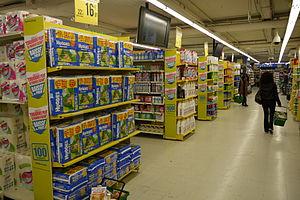
Rayonnage, tête de gondole d'un supermarché parisien.
Une gondole est un système de stockage vertical, utilisé communément dans les supermarchés, les entrepôts, archives, etc. Il s'agit d'un ensemble d'étagères accessible par les deux côtés et éventuellement les deux extrémités, visant à donner aux produits la meilleure visibilité possible. Une rangée de gondole est appelée un linéaire. Les extrémités, appelées tête de gondole, sont des endroits privilégiés pour mettre en valeur certains produits.